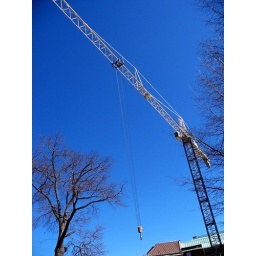
Refurbishing the Corcoran Gallery. A deep blue sky is a rarity around here.